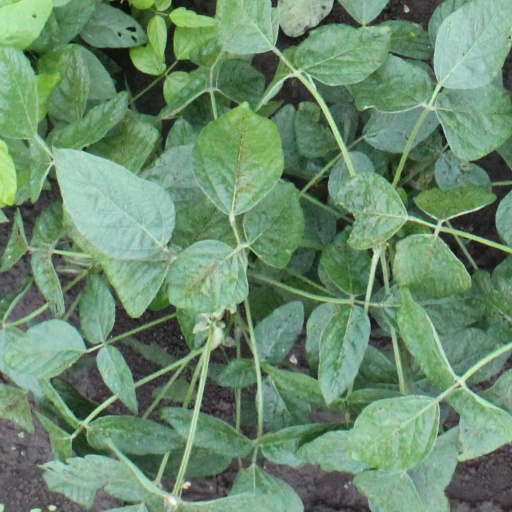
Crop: soybean